List of gear nomenclature

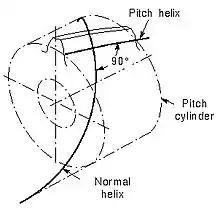
Normal helix

Outside lead angle is the lead angle on the outside cylinder. It is the complement of the outside helix angle.